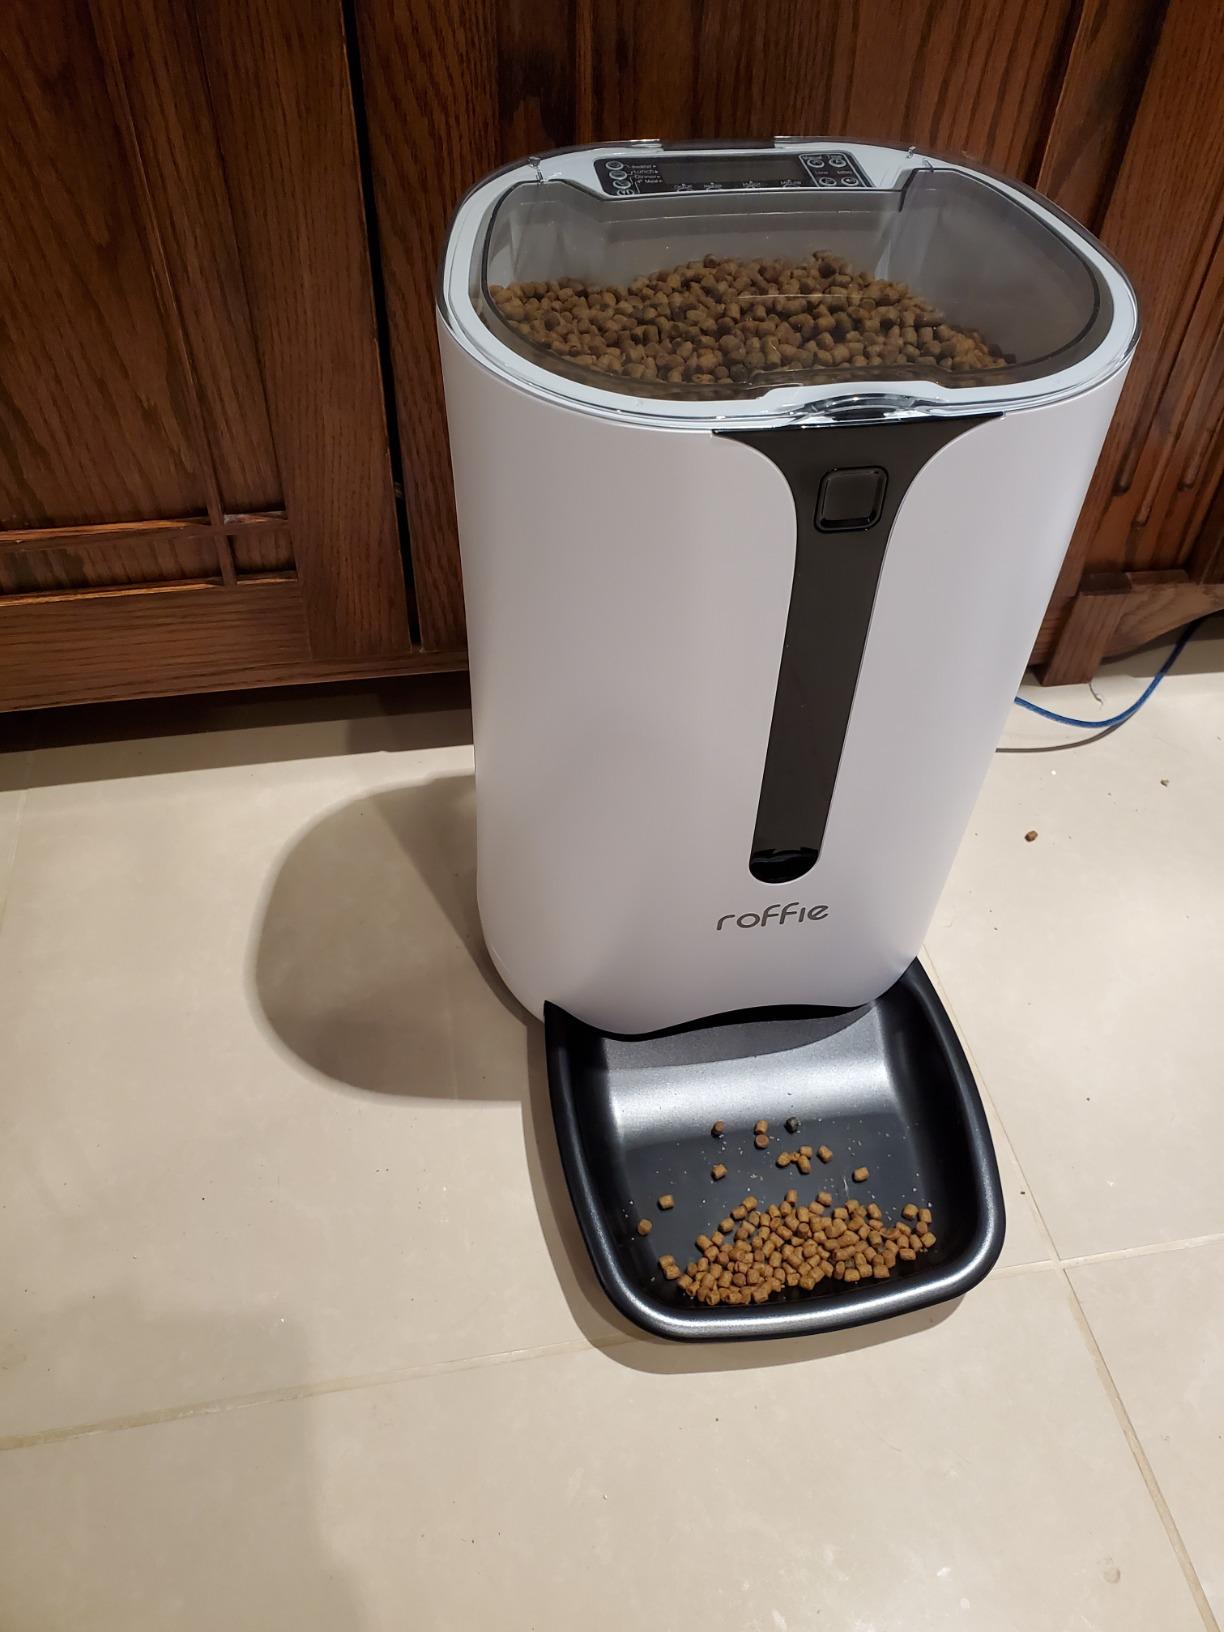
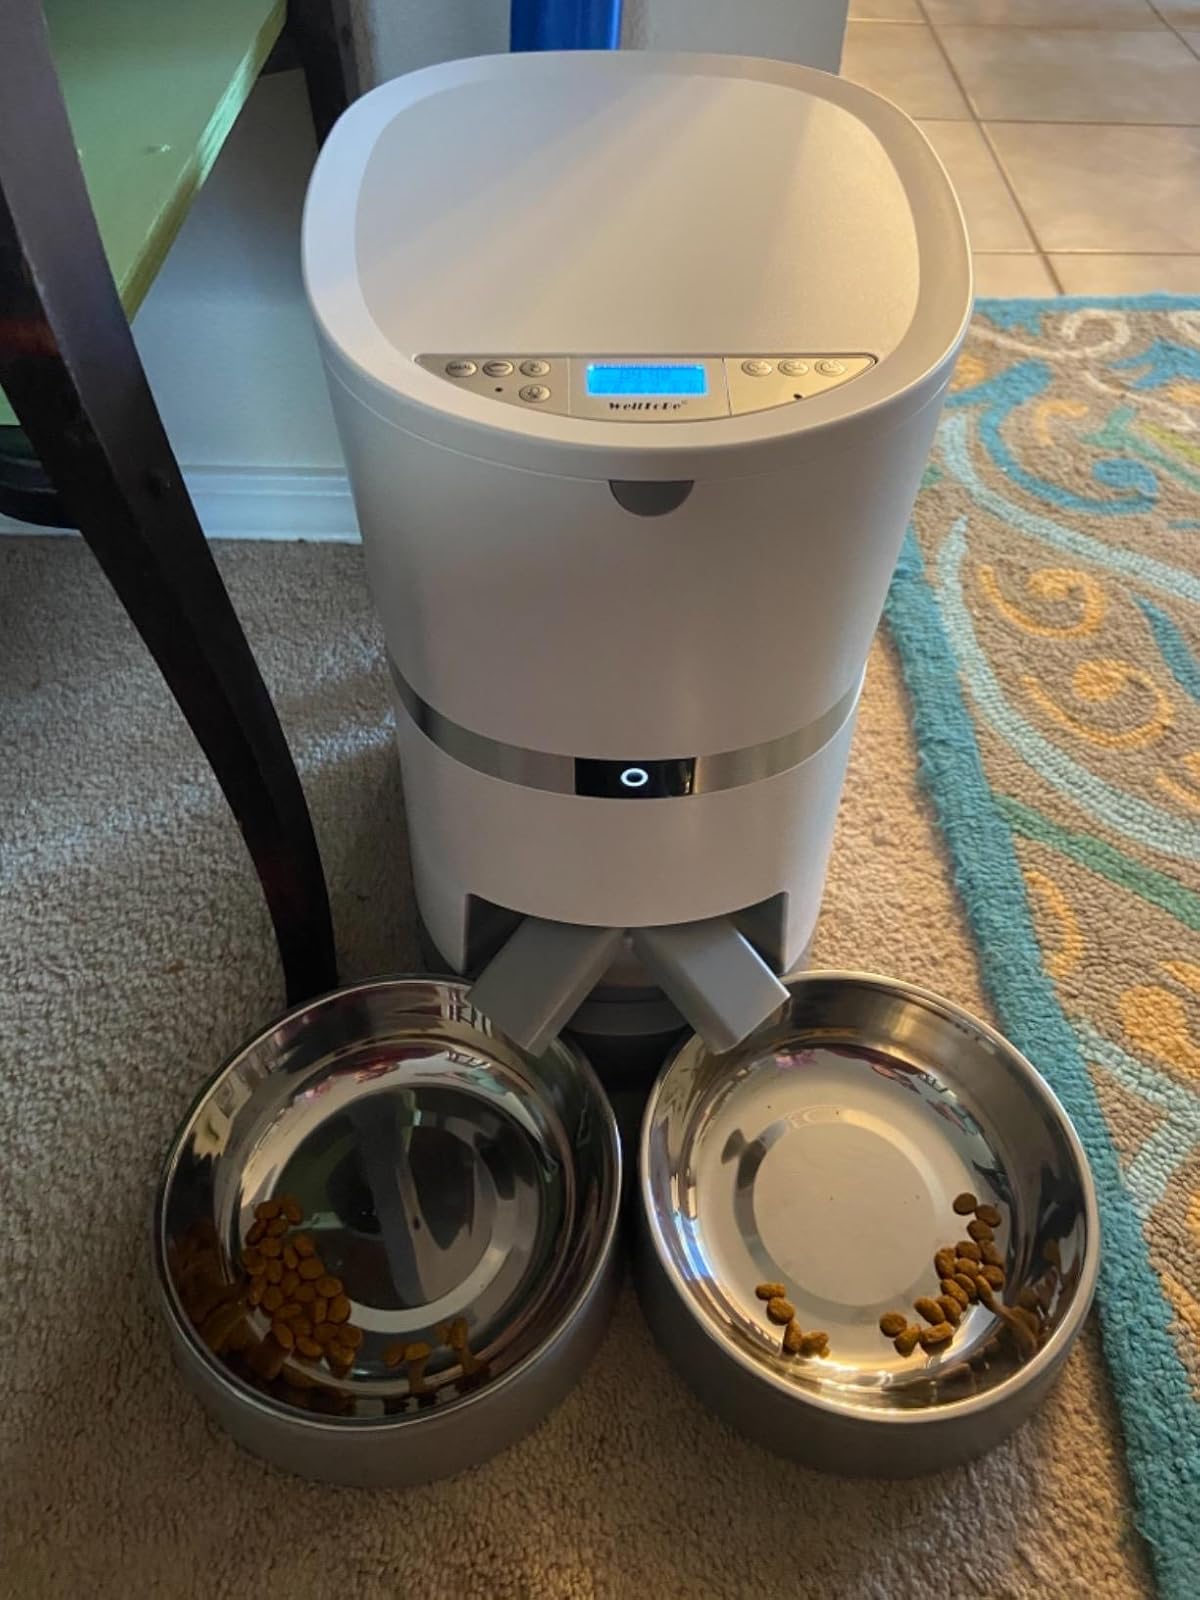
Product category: items_feeder
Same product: no